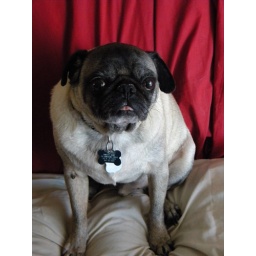
Ram looks like he's in a very cute mug shot. February 21, 2010.